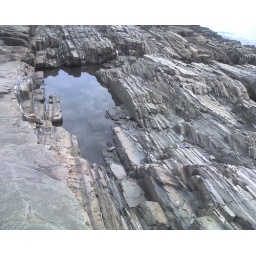
The rocks below the patio were very cool--lots of stratification and a few pools of water tucked in.